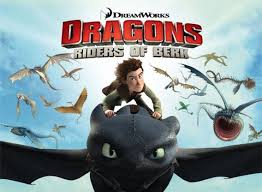
Portrait style: Cartoon Portrait